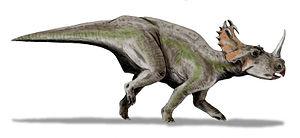
Les Ceratopsidae forment une famille de dinosaures marginocéphaliens comprenant par exemple les célèbres genres Triceratops et Styracosaurus.
Centrosaurus est un genre de grand dinosaure herbivore cératopsien nord-américain du Crétacé supérieur ayant vécu en Alberta et au Montana.
L'Emela-ntouka est le nom d'une créature légendaire vivant dans la région du bassin du fleuve Congo et des marécages du Likouala à la frontière de la république du Congo et du Cameroun.